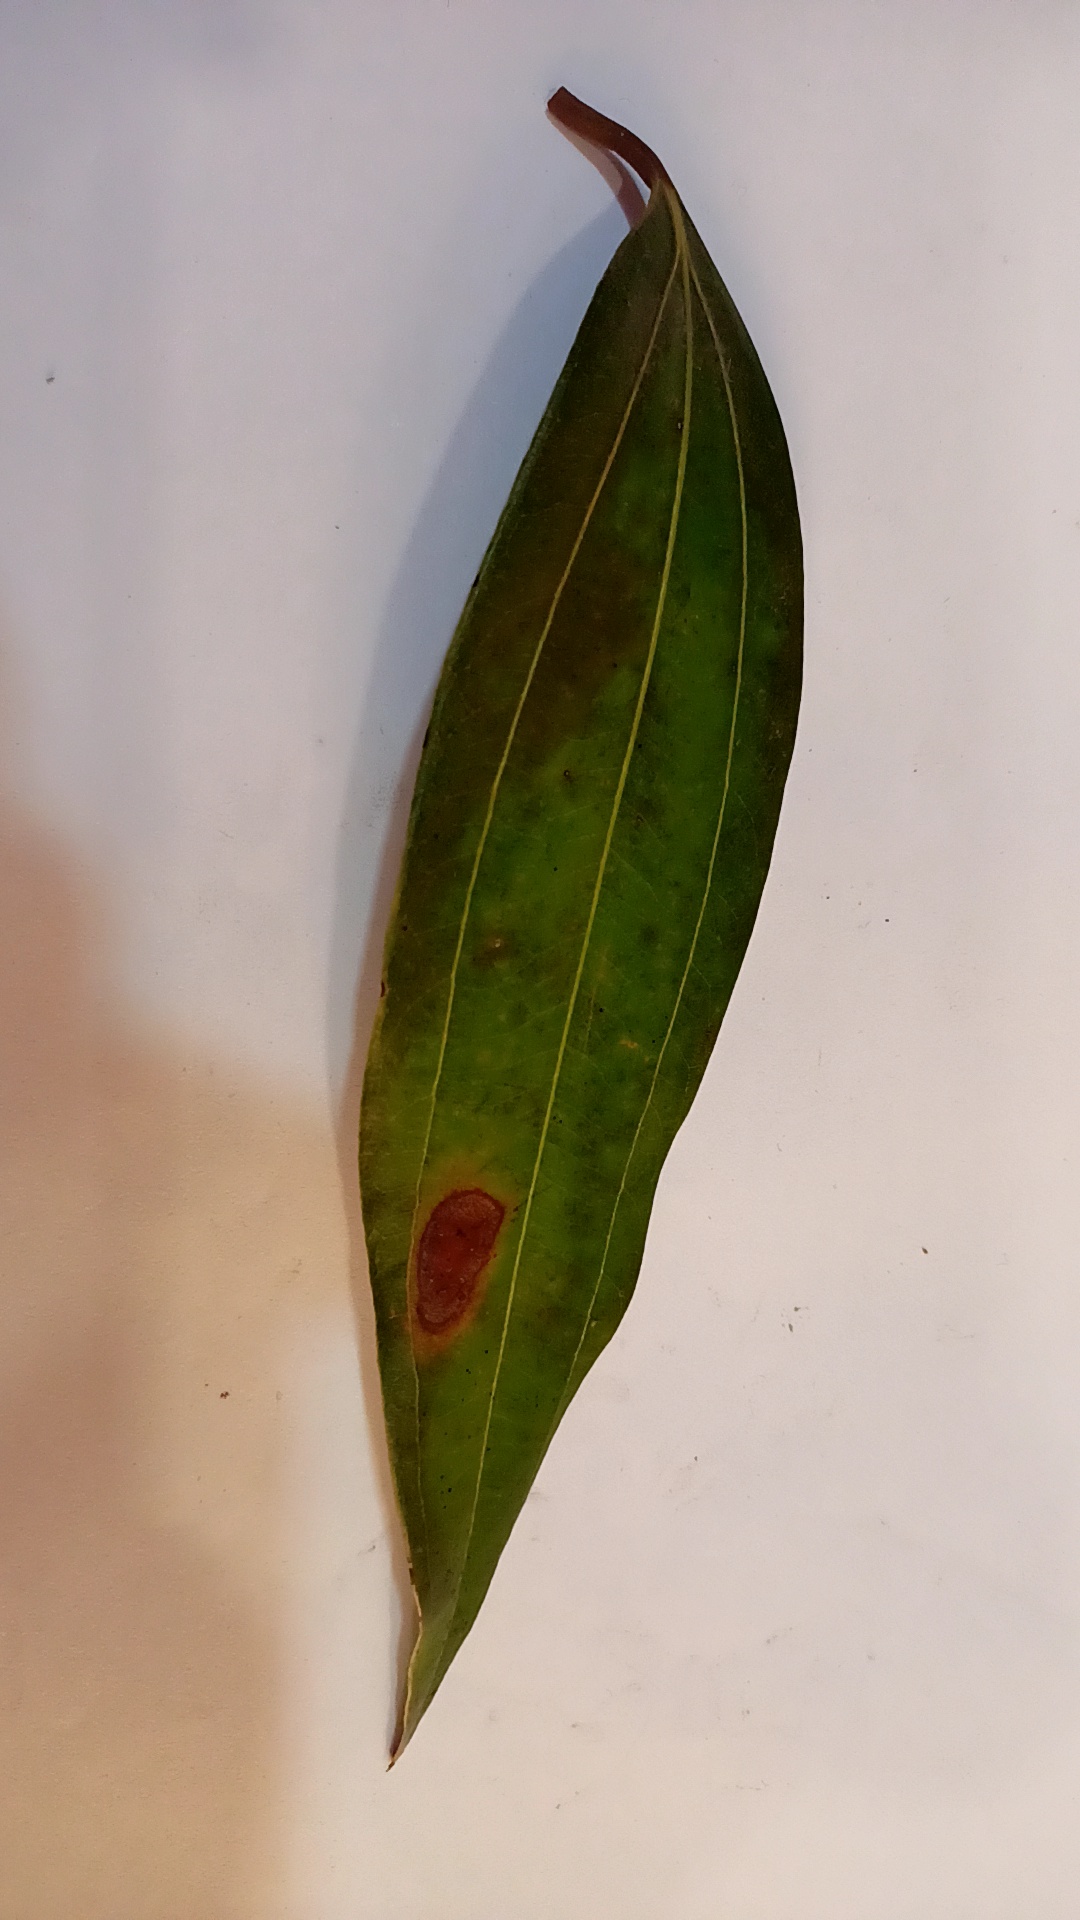
Label: Disease